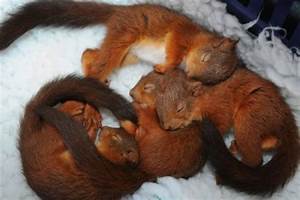
Label: squirrel